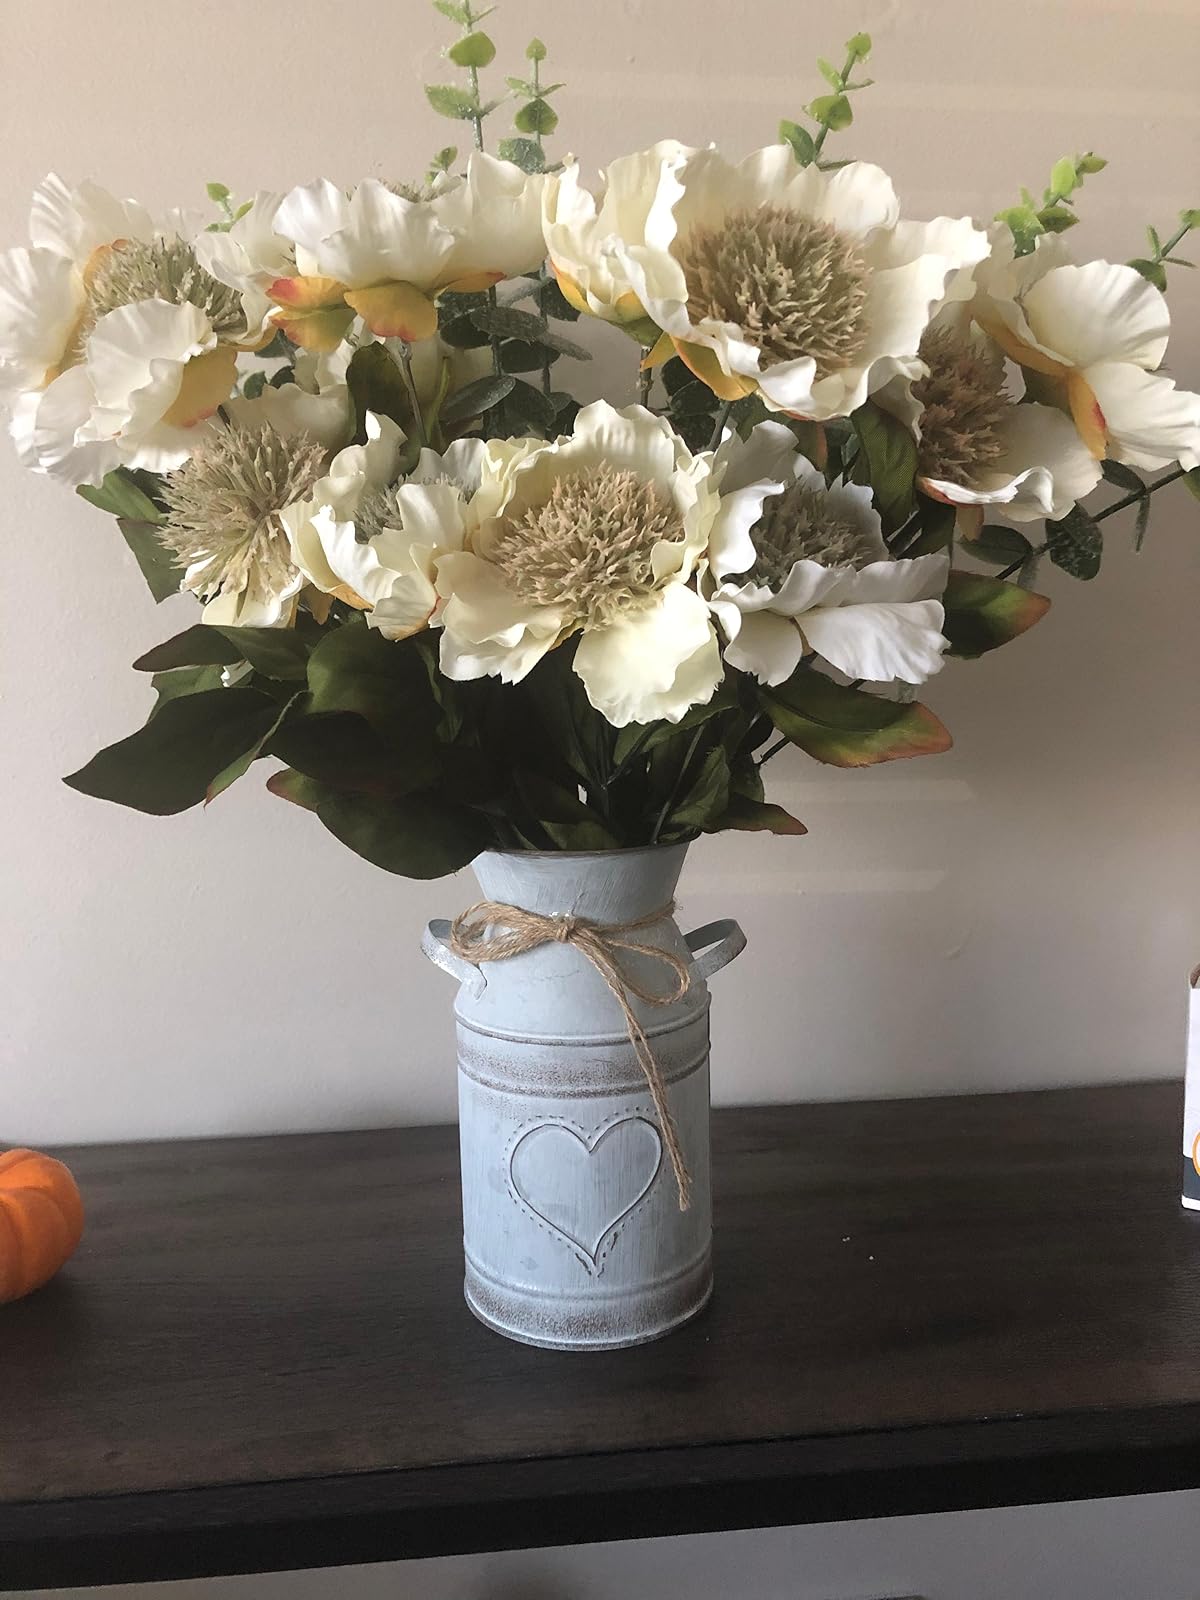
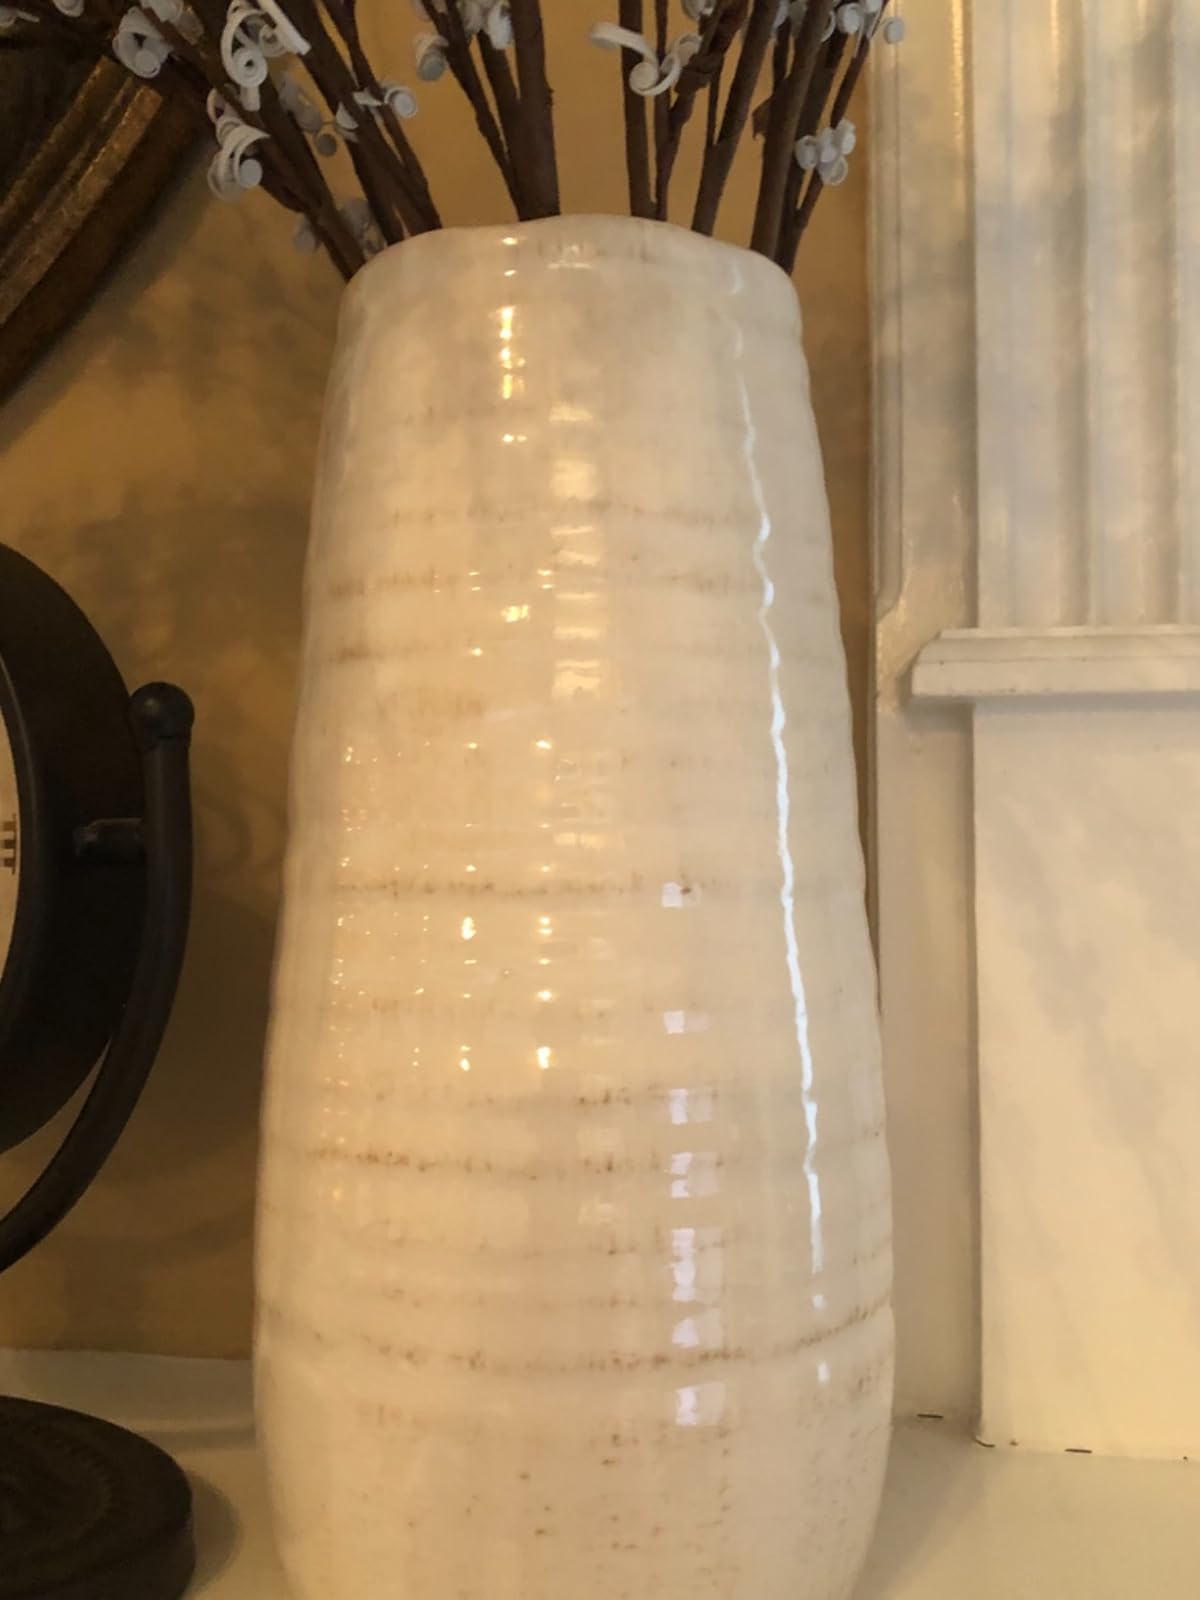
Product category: vase
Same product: no